Tianshan, Jiangsu

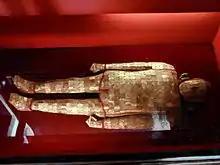
Liu Xu jade funeral suit replica, Han Guangling Tomb Museum

Tianshan Town is a town in Gaoyou County-level city, which in its turn is part of Yangzhou Prefecture-level city, in China's Jiangsu Province.